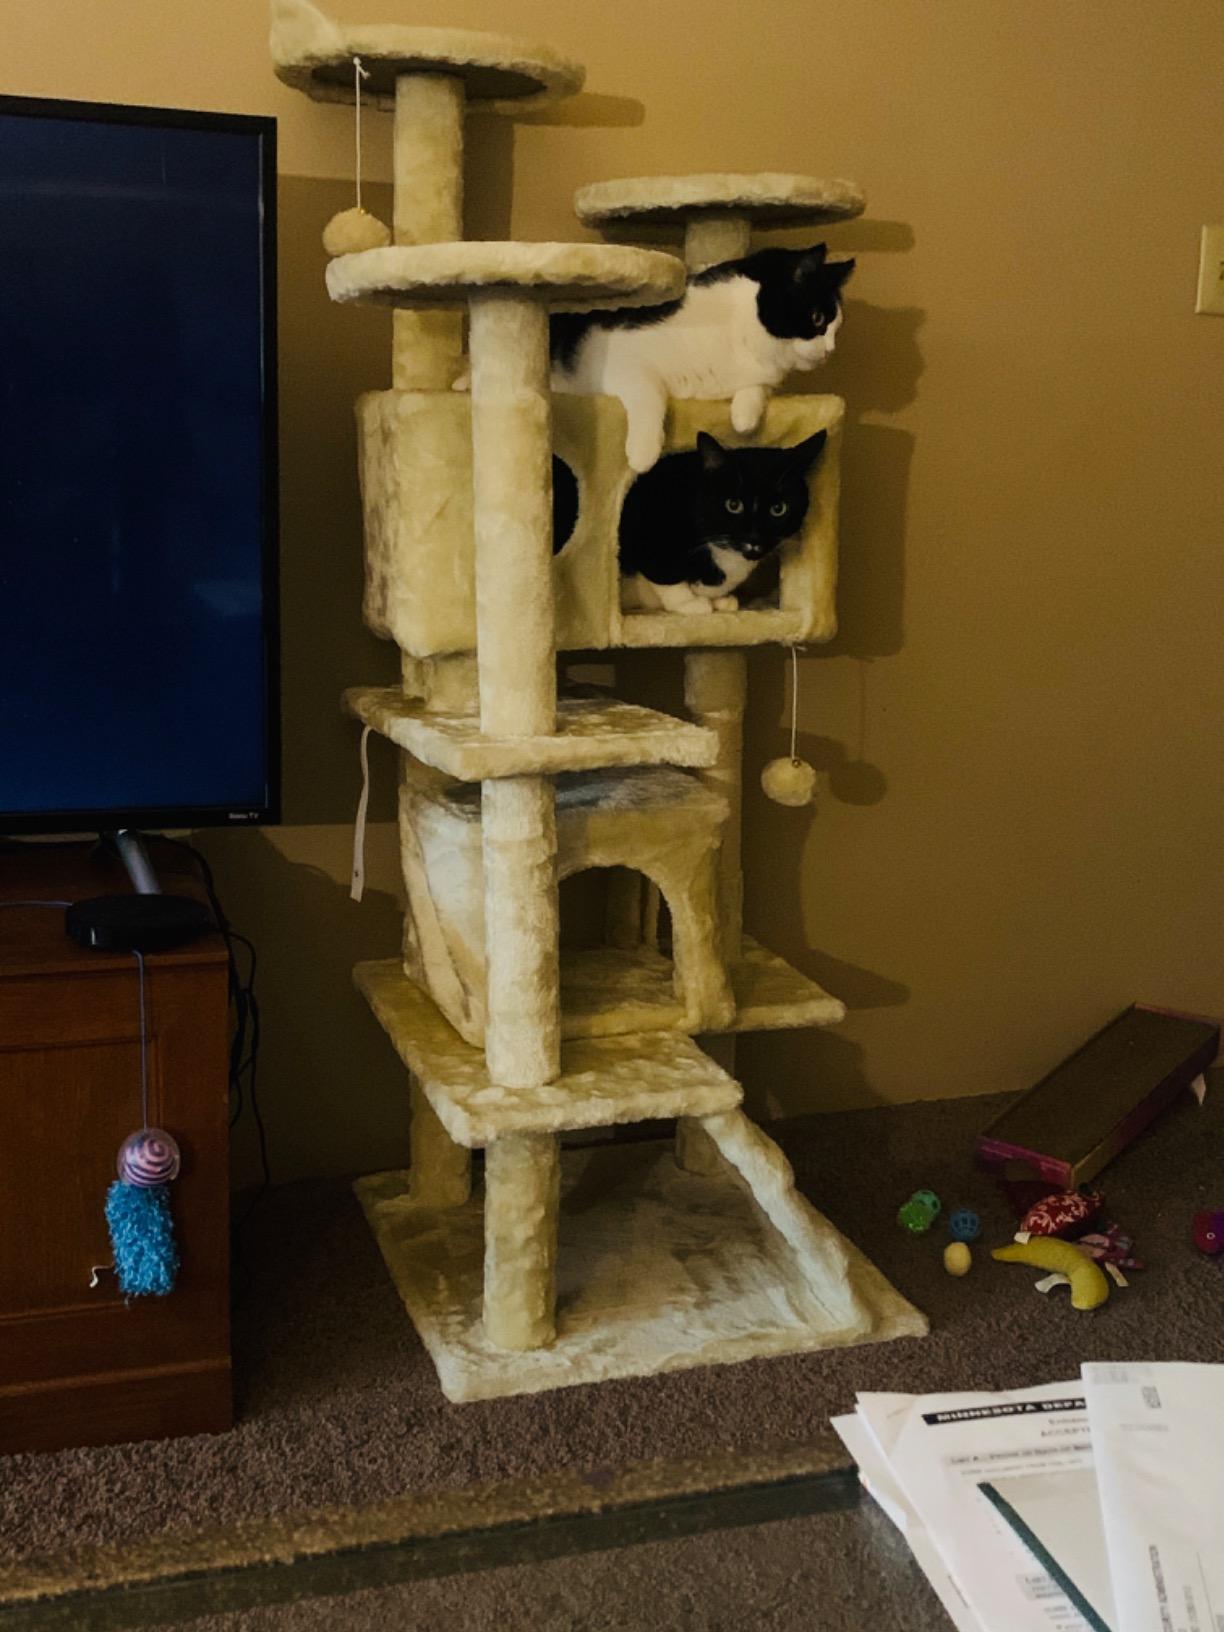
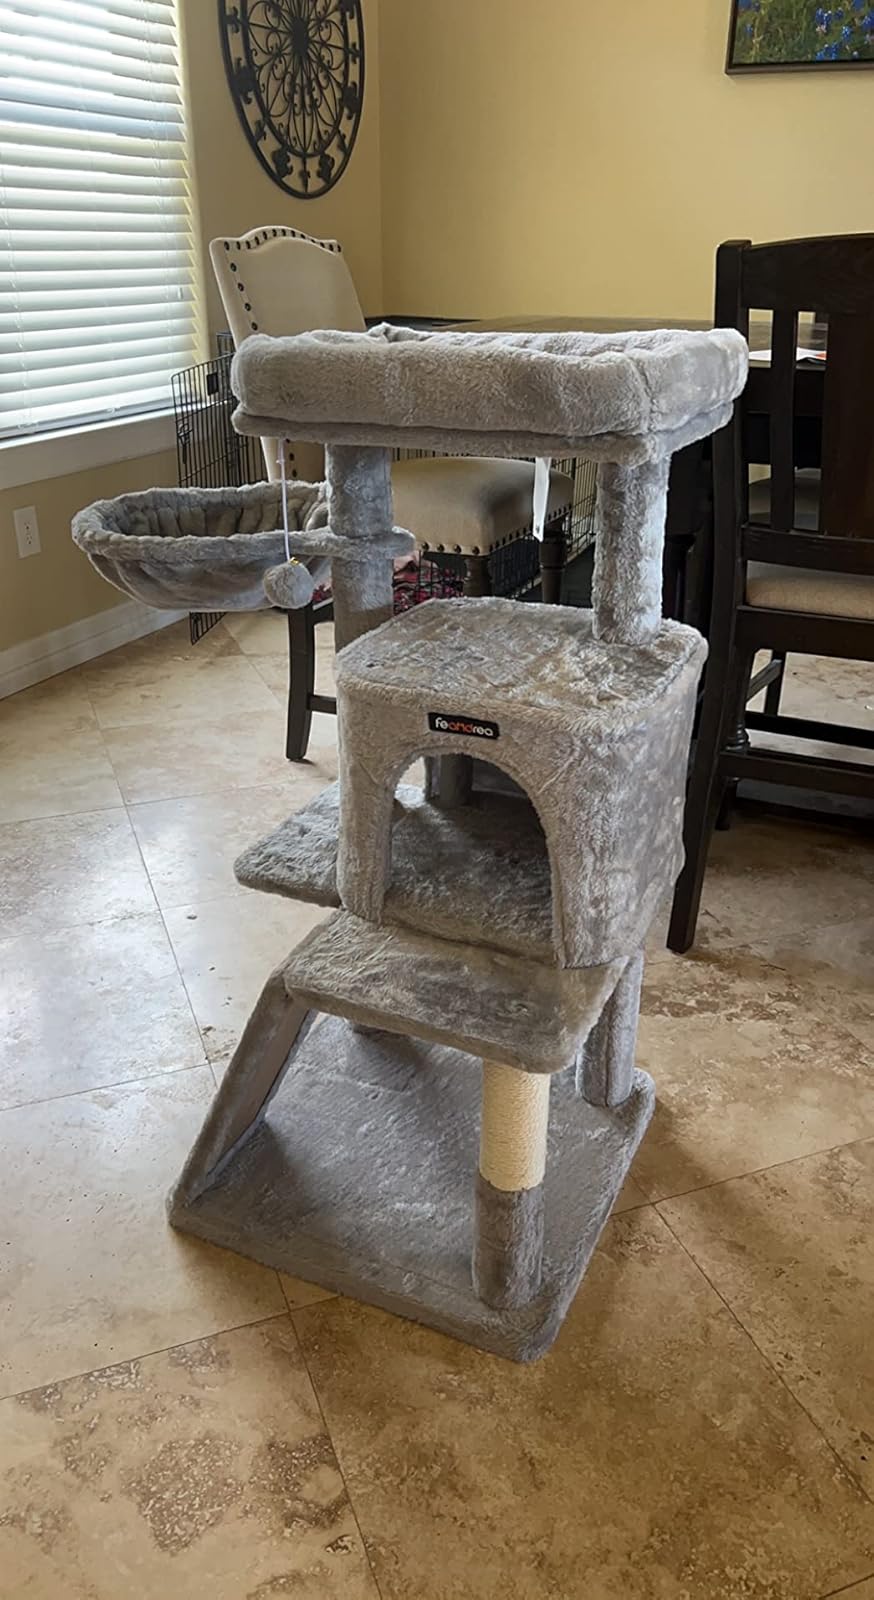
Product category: items_cat tree
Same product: no